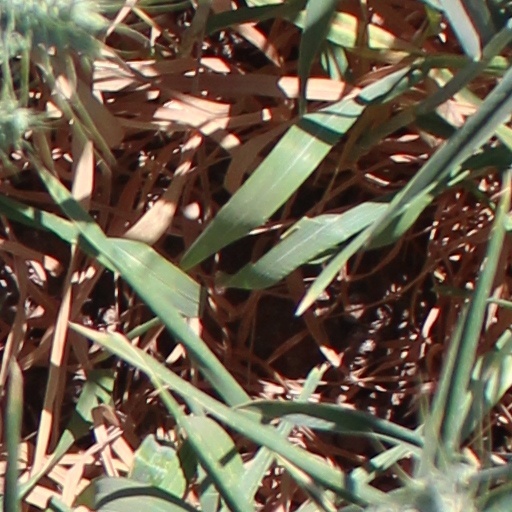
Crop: wheat